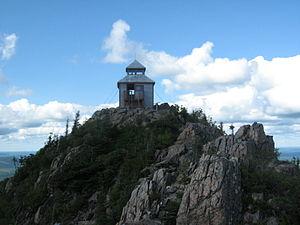
Sommet du mont Carleton
Le mont Carleton est la plus haute montagne du Nouveau-Brunswick et des provinces maritimes du Canada. Cet inselberg s'élève à 817 m d'altitude et a été nommé en l'honneur de Thomas Carleton, le premier lieutenant-gouverneur de la province. La montagne se trouve dans le comté de Northumberland et fait partie du parc provincial du Mont-Carleton, près de la ville de Saint-Quentin, dans le Nord de la province.